Kalibangan

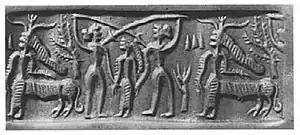
Kalibangan cylinder seal

The city was fortified. Like town planning, housing also followed the common pattern of other Harappan cities. Due to grid-pattern of town planning like a chess board, all houses opened out to at least two or three roads or lanes. Each house had a courtyard and 6–7 rooms on three sides, with a well in some houses. One house had stairs for going to the roof. Houses were built of 10 X 20 X 30 cm adobe bricks (same as those used in second structural phase of fort wall). Burnt bricks were used in drains, wells, bathing platforms and door-sills, besides fire-altar. Floors of rooms were built of thrashed fine mud, sometimes laid with mud bricks or terracotta cakes. One house had floors built of burnt tiles decorated with geometrical designs.